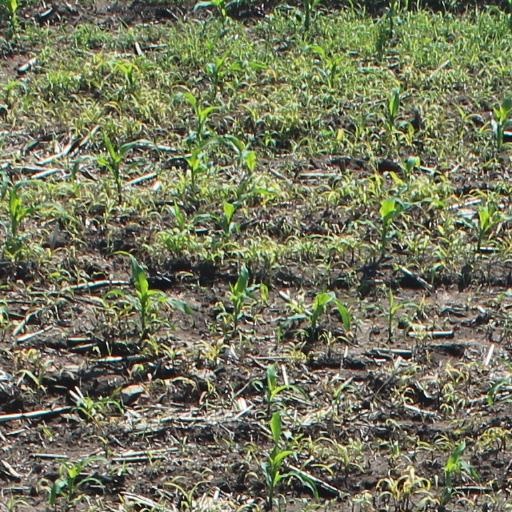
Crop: maize; corn